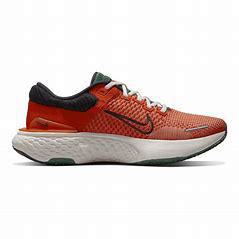
Brand: Nike
Model: Zoomx Invincible Run Flyknit